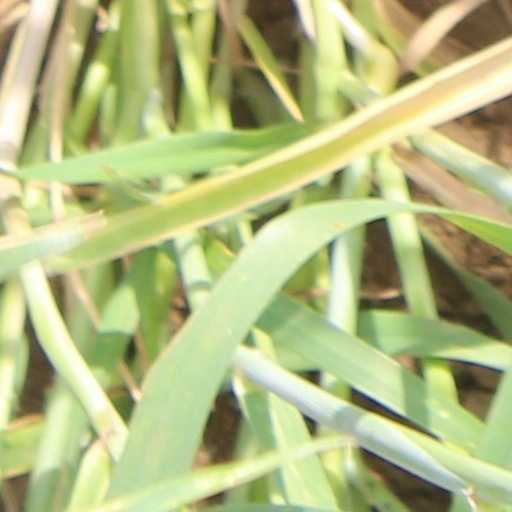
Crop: wheat